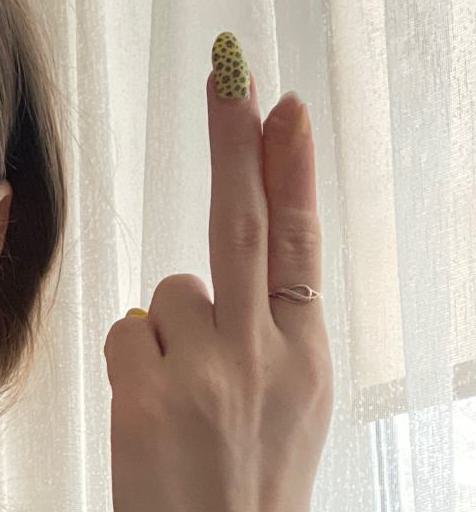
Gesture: two_up_inverted